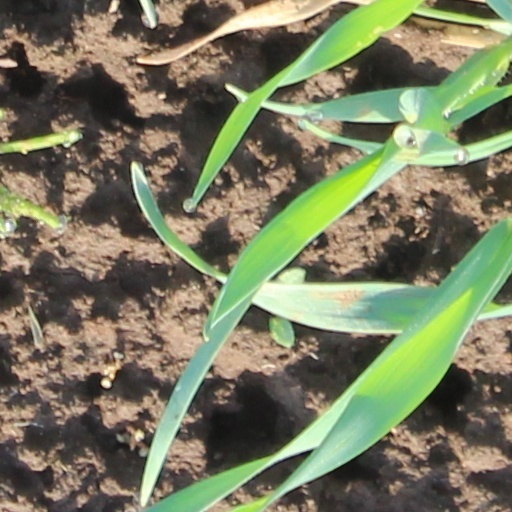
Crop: wheat